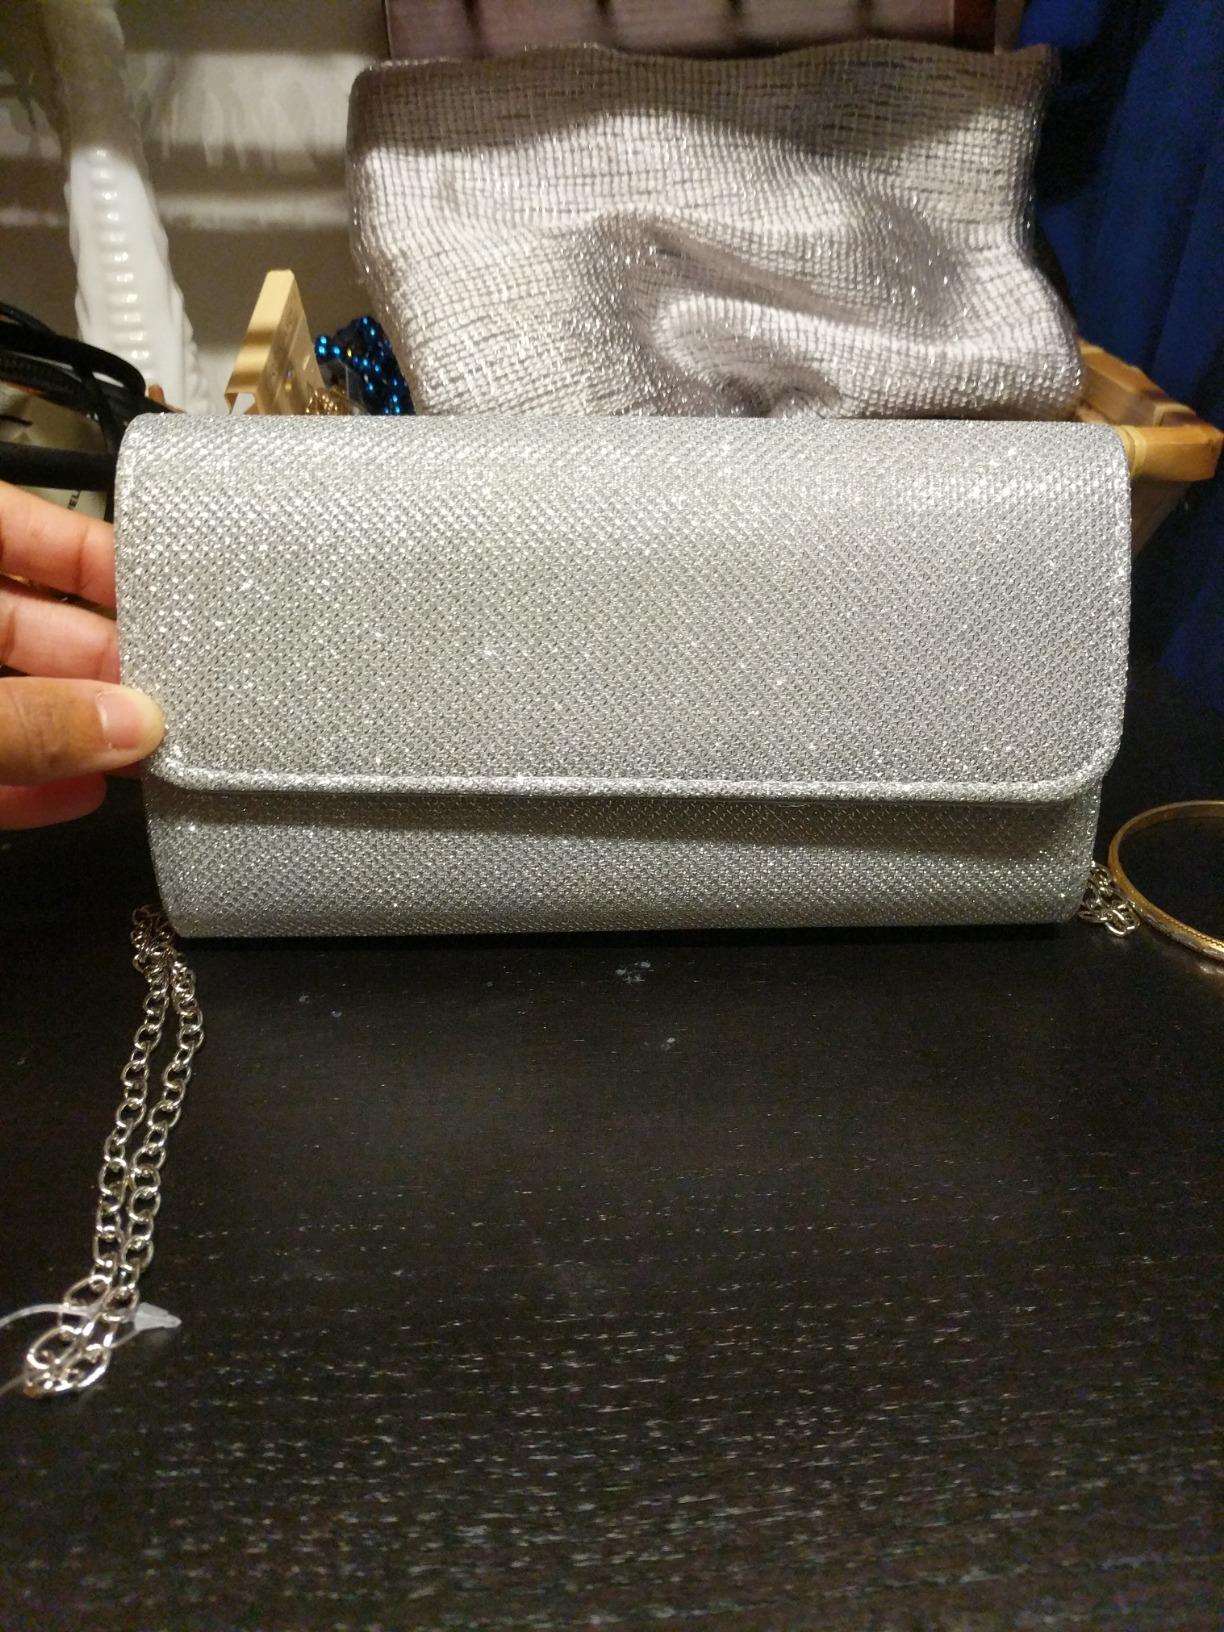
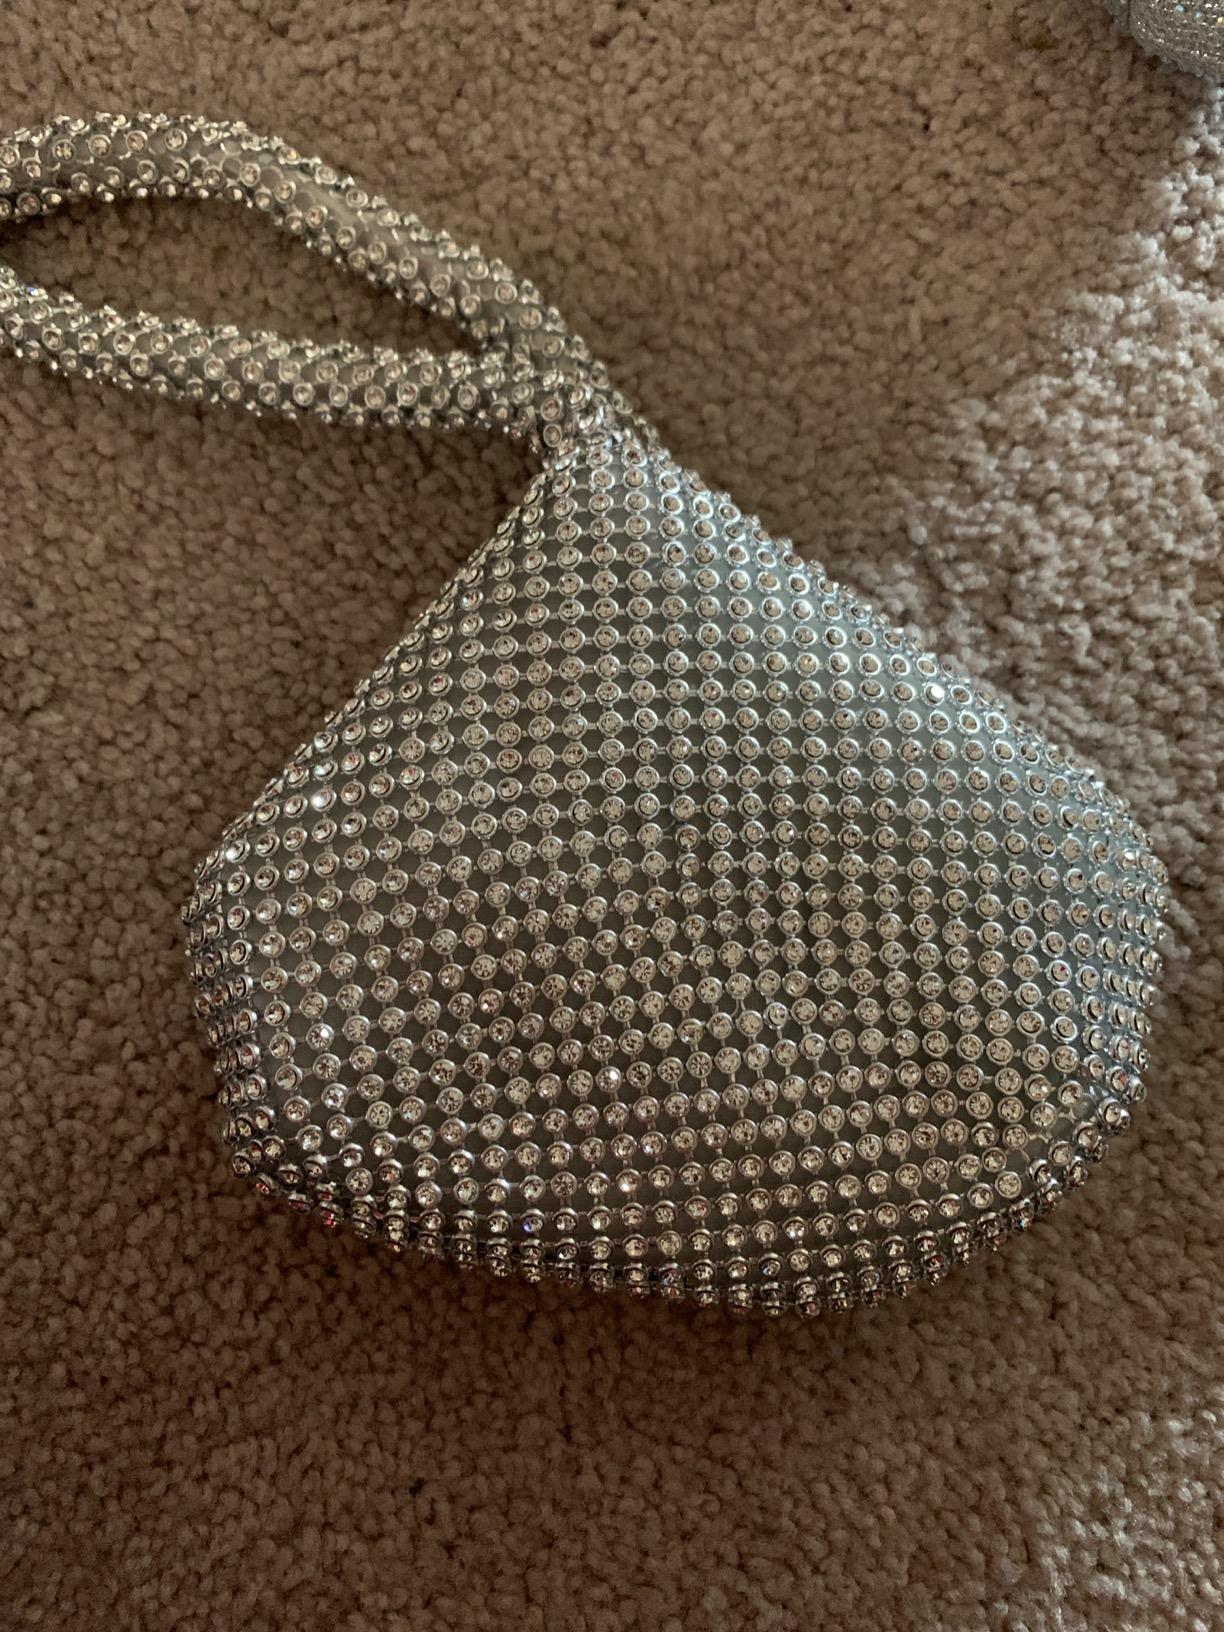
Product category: accessories_handbag
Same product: no